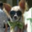
Label: dog